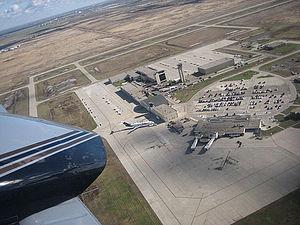
L'aéroport international de Grand Forks est un aéroport international desservant la ville de Grand Forks dans le Dakota du Nord, aux États-Unis.